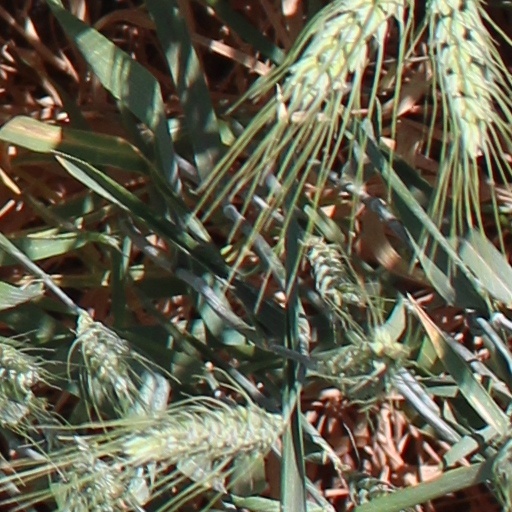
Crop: wheat